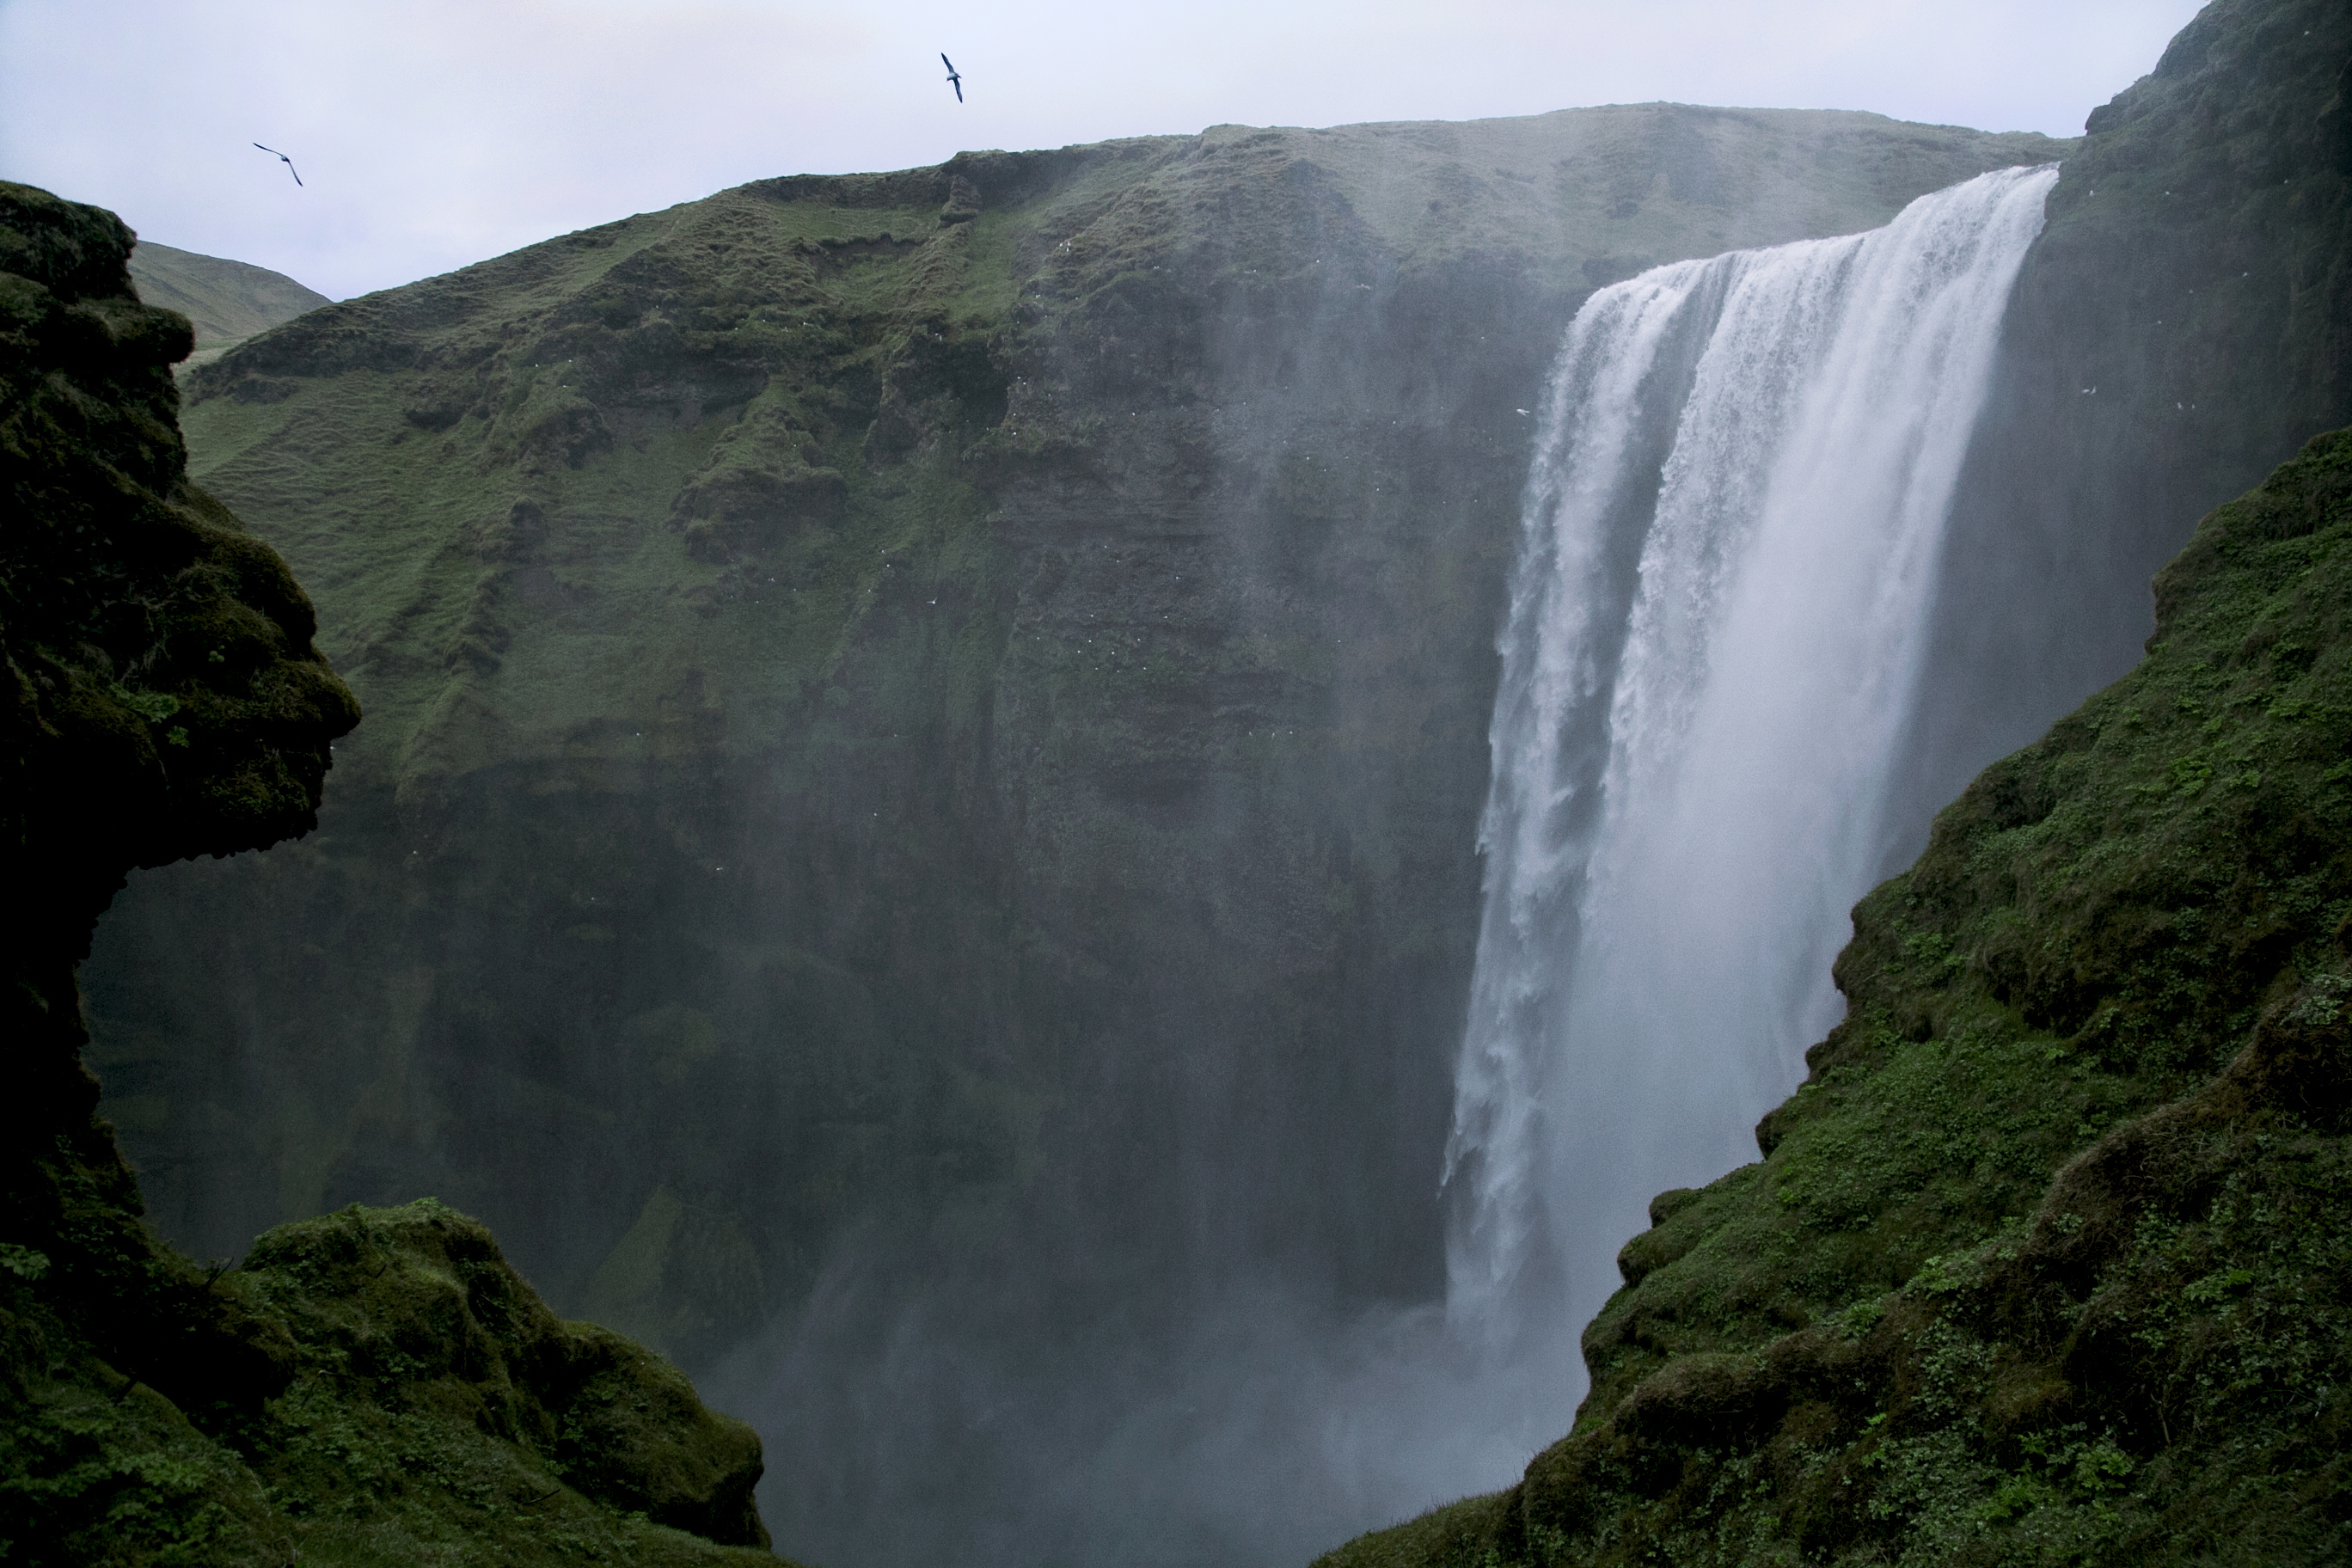
landscape, water, nature, waterfall, mist, view, river, valley, moss, motion, cliff, stream, scenic, fjord, terrain, body of water, rocks, outdoors, birds, mountains, cliffs, waterfalls, wasserfall, water feature, atmospheric phenomenon, geological phenomenon